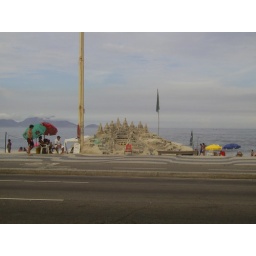
A sand castle in Copacabana Beach. Rio.